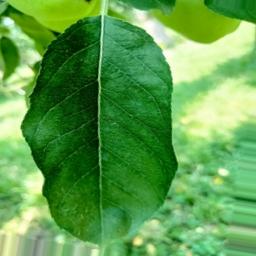
Label: Healthy